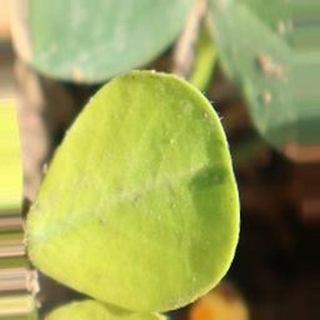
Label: groundnut_nutrition_deficiency